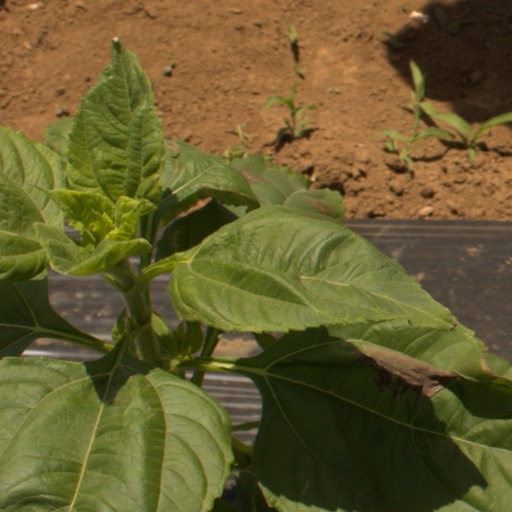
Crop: Jerusalem artichoke